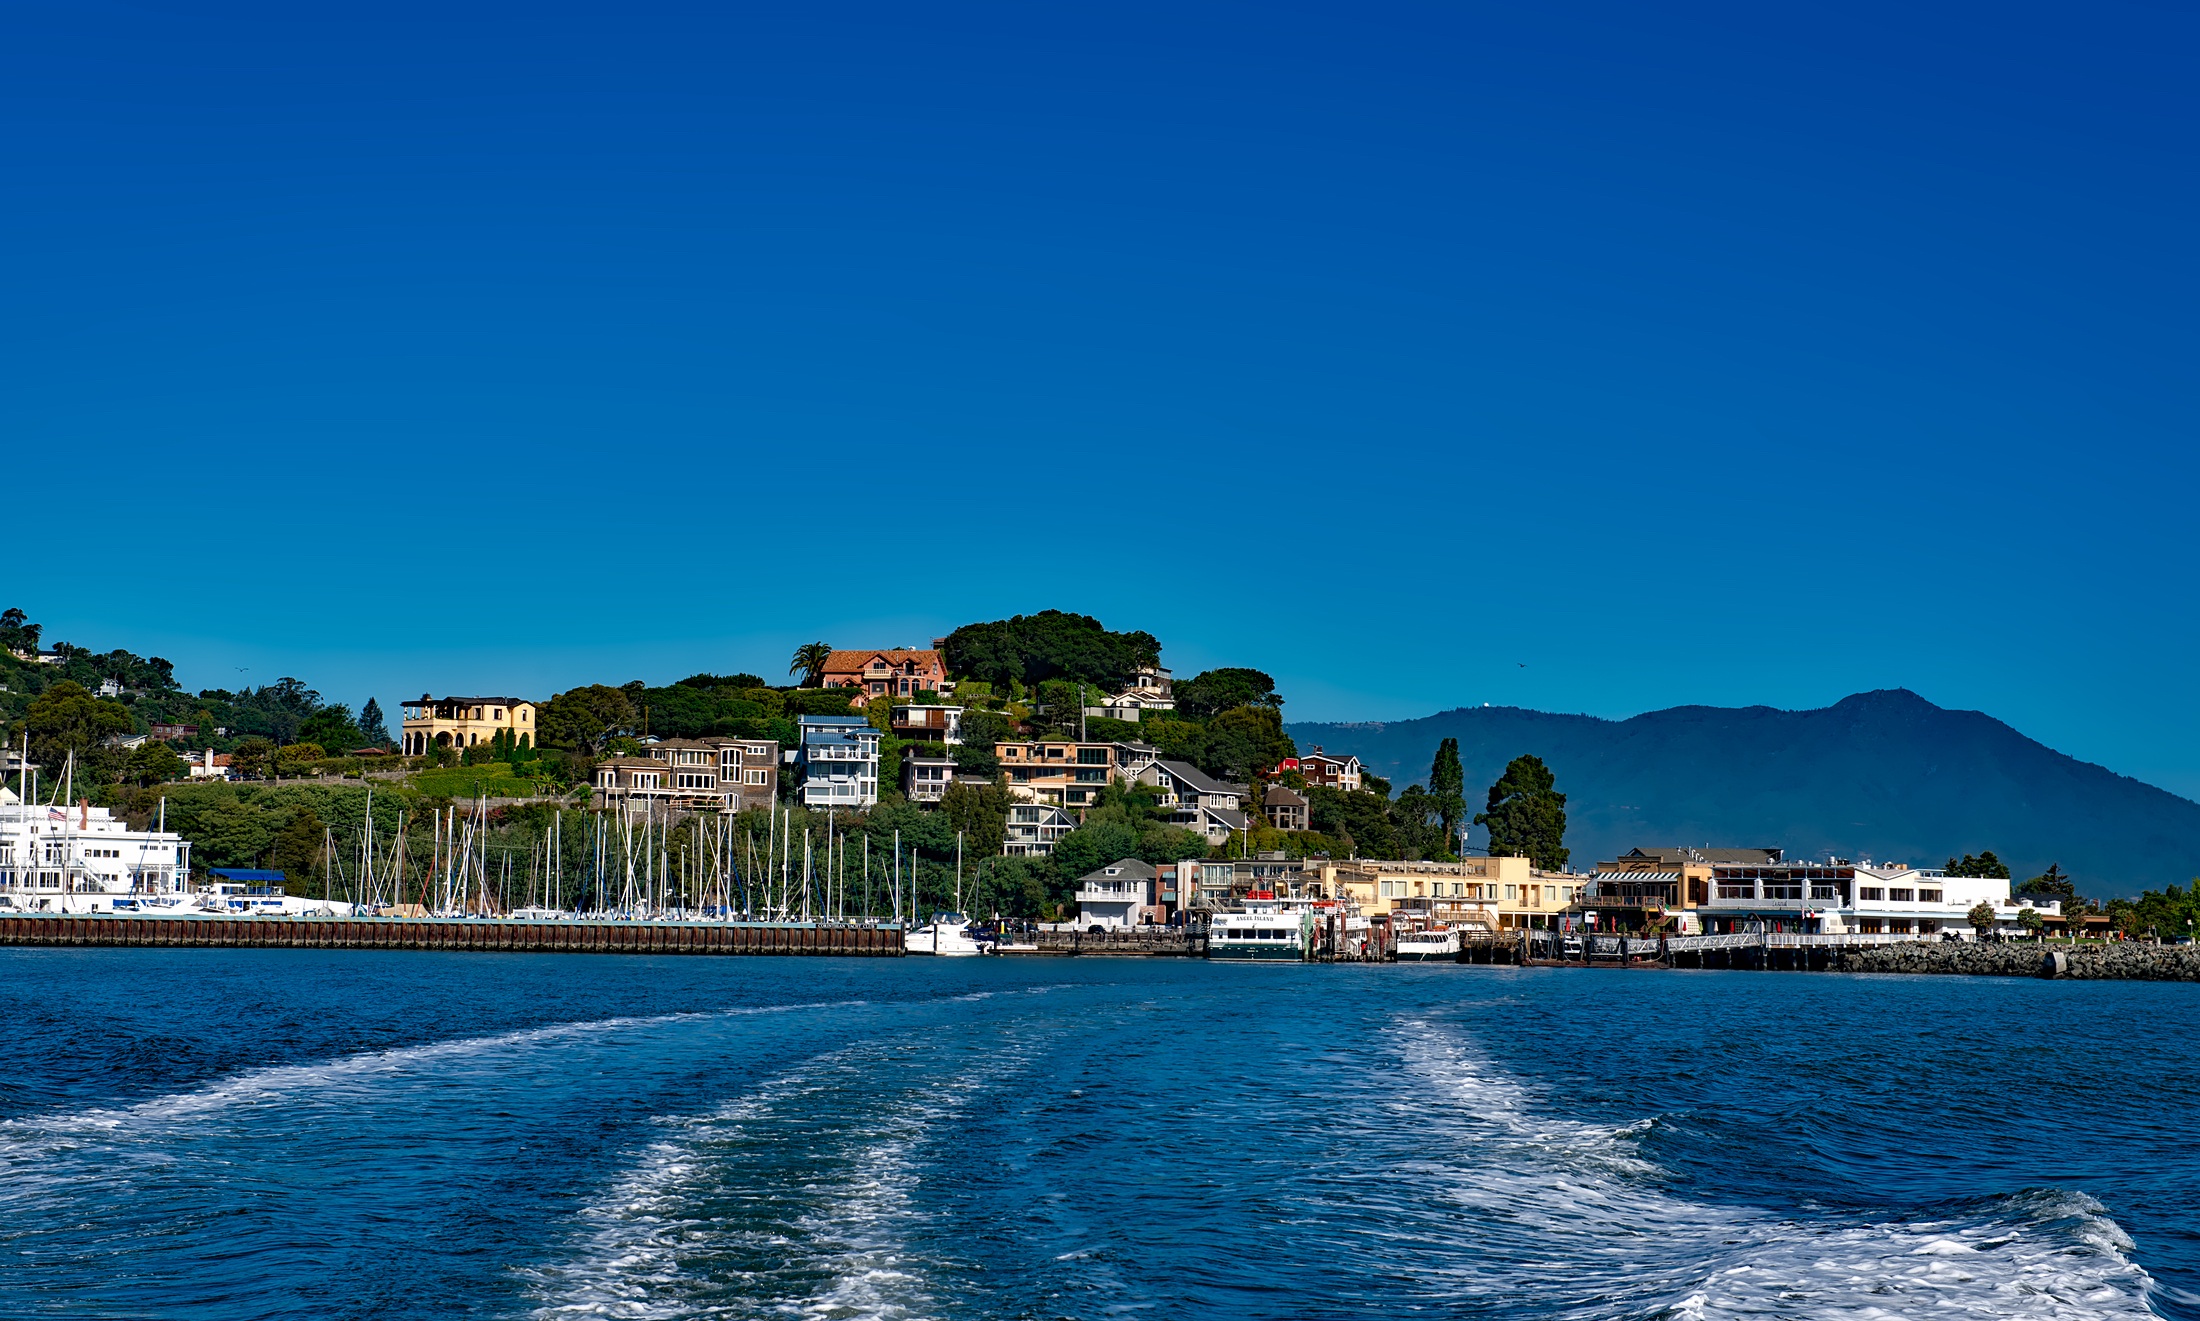
beach, sea, coast, ocean, horizon, shore, town, city, urban, summer, vacation, dusk, cove, vehicle, holiday, bay, island, harbor, marina, california, body of water, hdr, mountains, homes, houses, boats, ships, caribbean, cape, tiburon, islet, landform